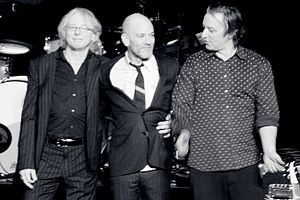
R.E.M. / Historie / 2007–2011: Accelerate, Collapse into Now og opbrud
R.E.M. på deres sidste turne 2008.
R.E.M. var et amerikansk rockband fra Athens i Georgia, der blev dannet i 1980 af trommeslager Bill Berry, lead guitaristen Peter Buck, bassisten Mike Mills og forsangeren Michael Stipe. Som et af de første alternative rockbands blev R.E.M. kendt for Bucks ringende, arpeggio guitarstil, Stipes særlige vokale kvalitet og obskure tekster og Mills melodisk bas. R.E.M. udgav deres første single—"Radio Free Europe"—i 1981 på det uafhængige pladeselskab Hib-Tone. Singlen blev fulgt op af EP'en Chronic Town i 1982, der var gruppens første udgivelse på I.R.S. Records. I 1983 udgav bandet deres kritikerroste debutalbum, Murmur, og opbyggede herefter deres ry over de næste par år med efterfølgende udgivelser, konstant turne og støtte fra college radio. Efter flere år med succes i den musikalske undergrund opnåede R.E.M. bred popularitet med deres single "The One I Love" i 1987. Gruppen skrev kontrakt med Warner Bros. Records i 1988 og begyndte at gå ind i politiske og miljømæssige debatter, mens de spillede koncerter på store scener over hele verden.